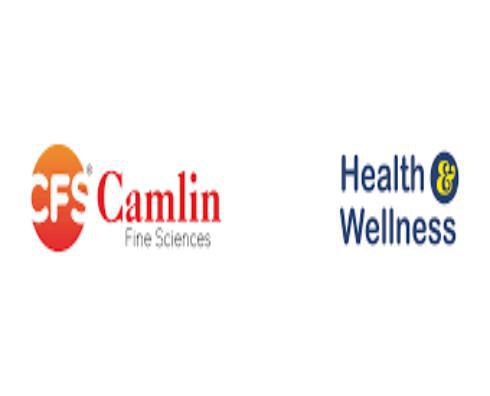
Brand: camlin
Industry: Medical